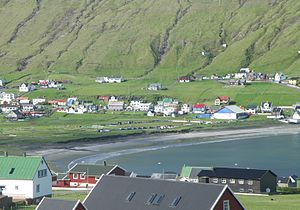
Hvalba / Samfund
Idrætshallen, fodballbanen og stranden.